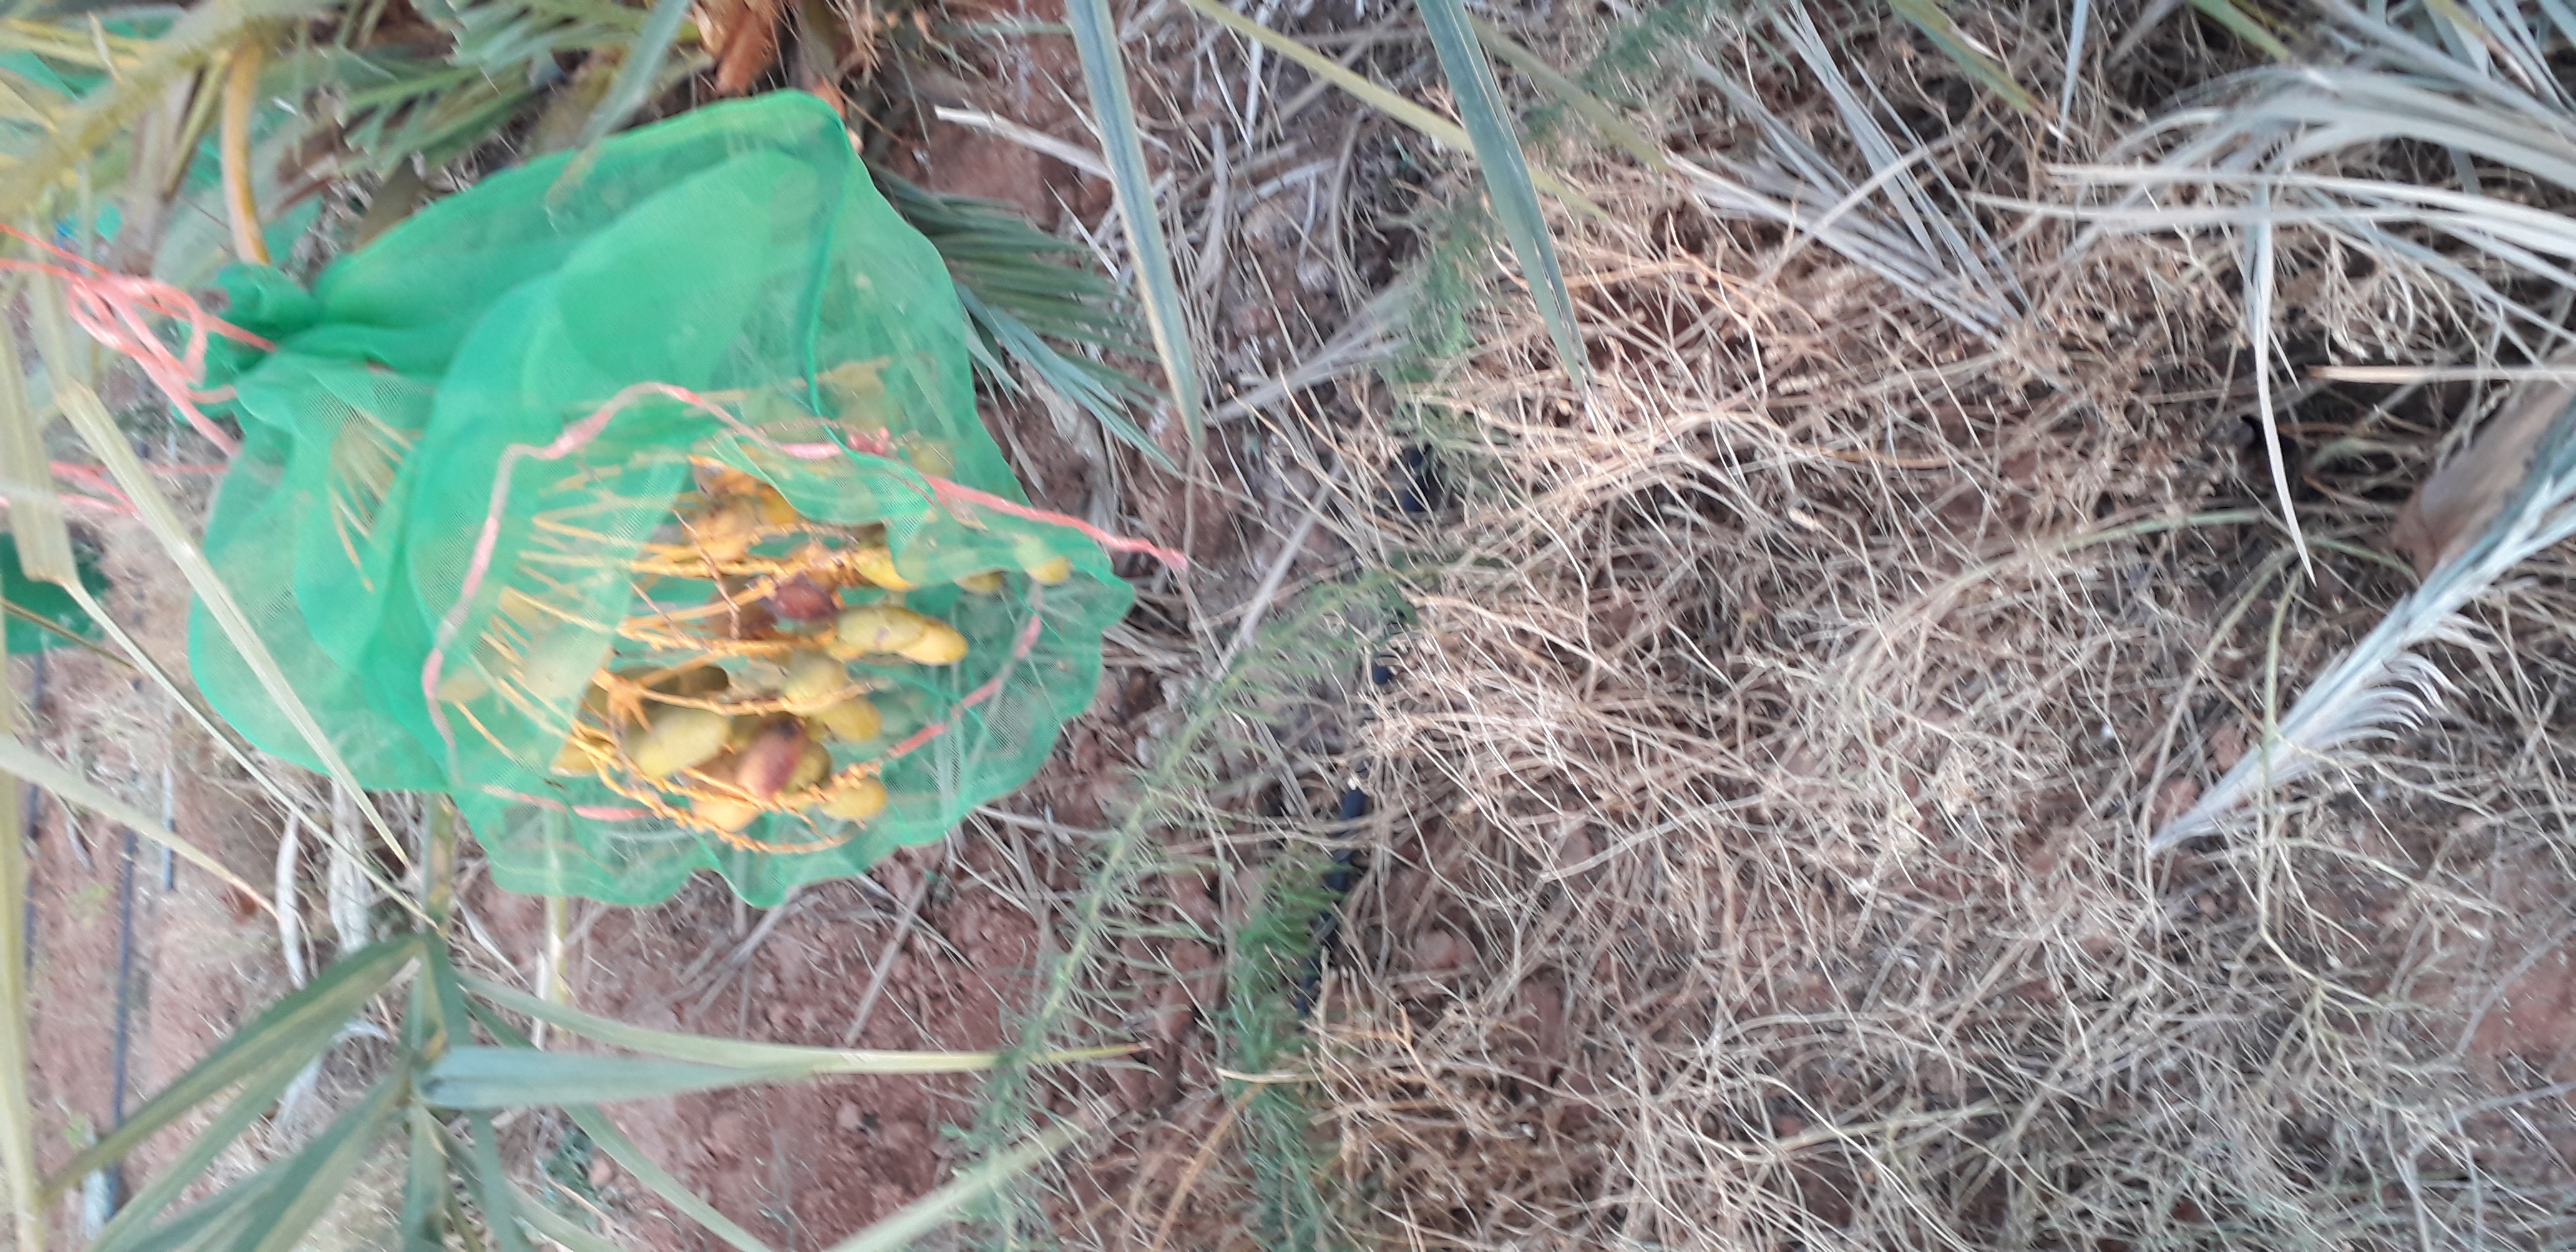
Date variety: Boumajhoul